Stijn Schaars

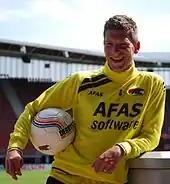
Schaars with AZ in 2011

In the summer of 2005, he was signed by AZ. In his first full season at AZ, he suffered a serious hip injury at the beginning of the 2005–06 Eredivisie season which kept him out for several months. He returned in February 2006 against FC Utrecht in a 2–3 defeat. In the next season he missed most of it due to sustaining a number of serious injuries which also kept him out for the 2007–08 Eredivisie season.